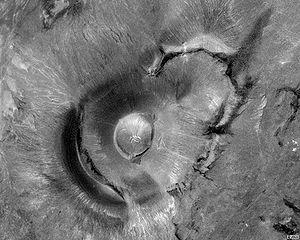
James Turrell, né le 6 mai 1943 à Los Angeles, est un artiste américain dont les principaux média d'expression sont la lumière et l'espace. Il vit et travaille à Flagstaff en Arizona, ainsi qu'en Irlande. Turrell revendique pour sa démarche artistique la double appartenance à la culture scientifique et technique, et à la culture atlantique et pacifique.
Le land art est une tendance de l'art contemporain utilisant le cadre et les matériaux de la nature. Le plus souvent, les œuvres sont en extérieur, exposées aux éléments et soumises à l'érosion naturelle ; ainsi, certaines œuvres ont disparu et il ne reste que leur souvenir photographique et des vidéos.